Muhammad I of Granada

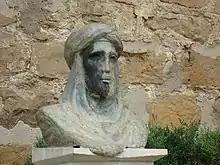
A bust statue of Muhammad I in his birthplace, Arjona

Muhammad entered Granada in May 1238 (Ramadan 635). According to Ibn al-Khatib, he entered the city dressed like a sufi, in a plain wool cap, coarse clothes and sandals. He took up residence in the "alcazaba" (castle) built by the Zirids of Granada in the 11th century. He then inspected an area known as al-Hamra, where there was a small fortress, and laid the foundations there for his future residence and fortress. Soon work began on defensive structures, an irrigation dam, and a dike. The construction would last into the reigns of his successors, and the complex would be known as the Alhambra and would become the residence of all Nasrid rulers up to the surrender of Granada in 1492. He pressured his tax collectors to collect the necessary funds for the construction, going as far as executing Almería's tax-gatherer Abu Muhammad ibn Arus to enforce his demands. He also used money sent by the Hafsid ruler of Tunis—intended for defense against the Christians—to extend the city's mosque.